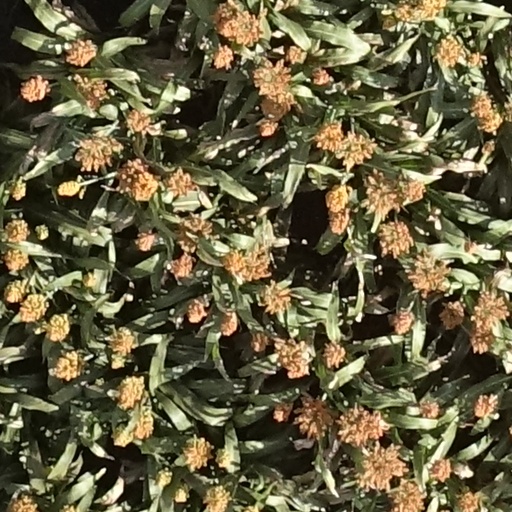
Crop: sorghum